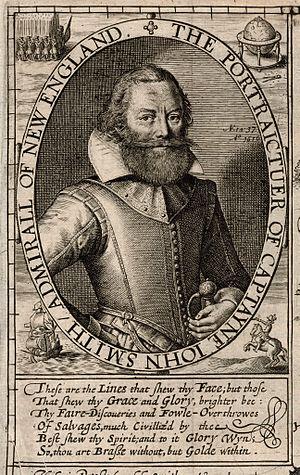
John Smith de Jamestown, baptisé le 6 janvier 1580 en Angleterre et mort le 21 juin 1631, est un navigateur anglais qui fut le capitaine des colons de Jamestown, en Virginie.